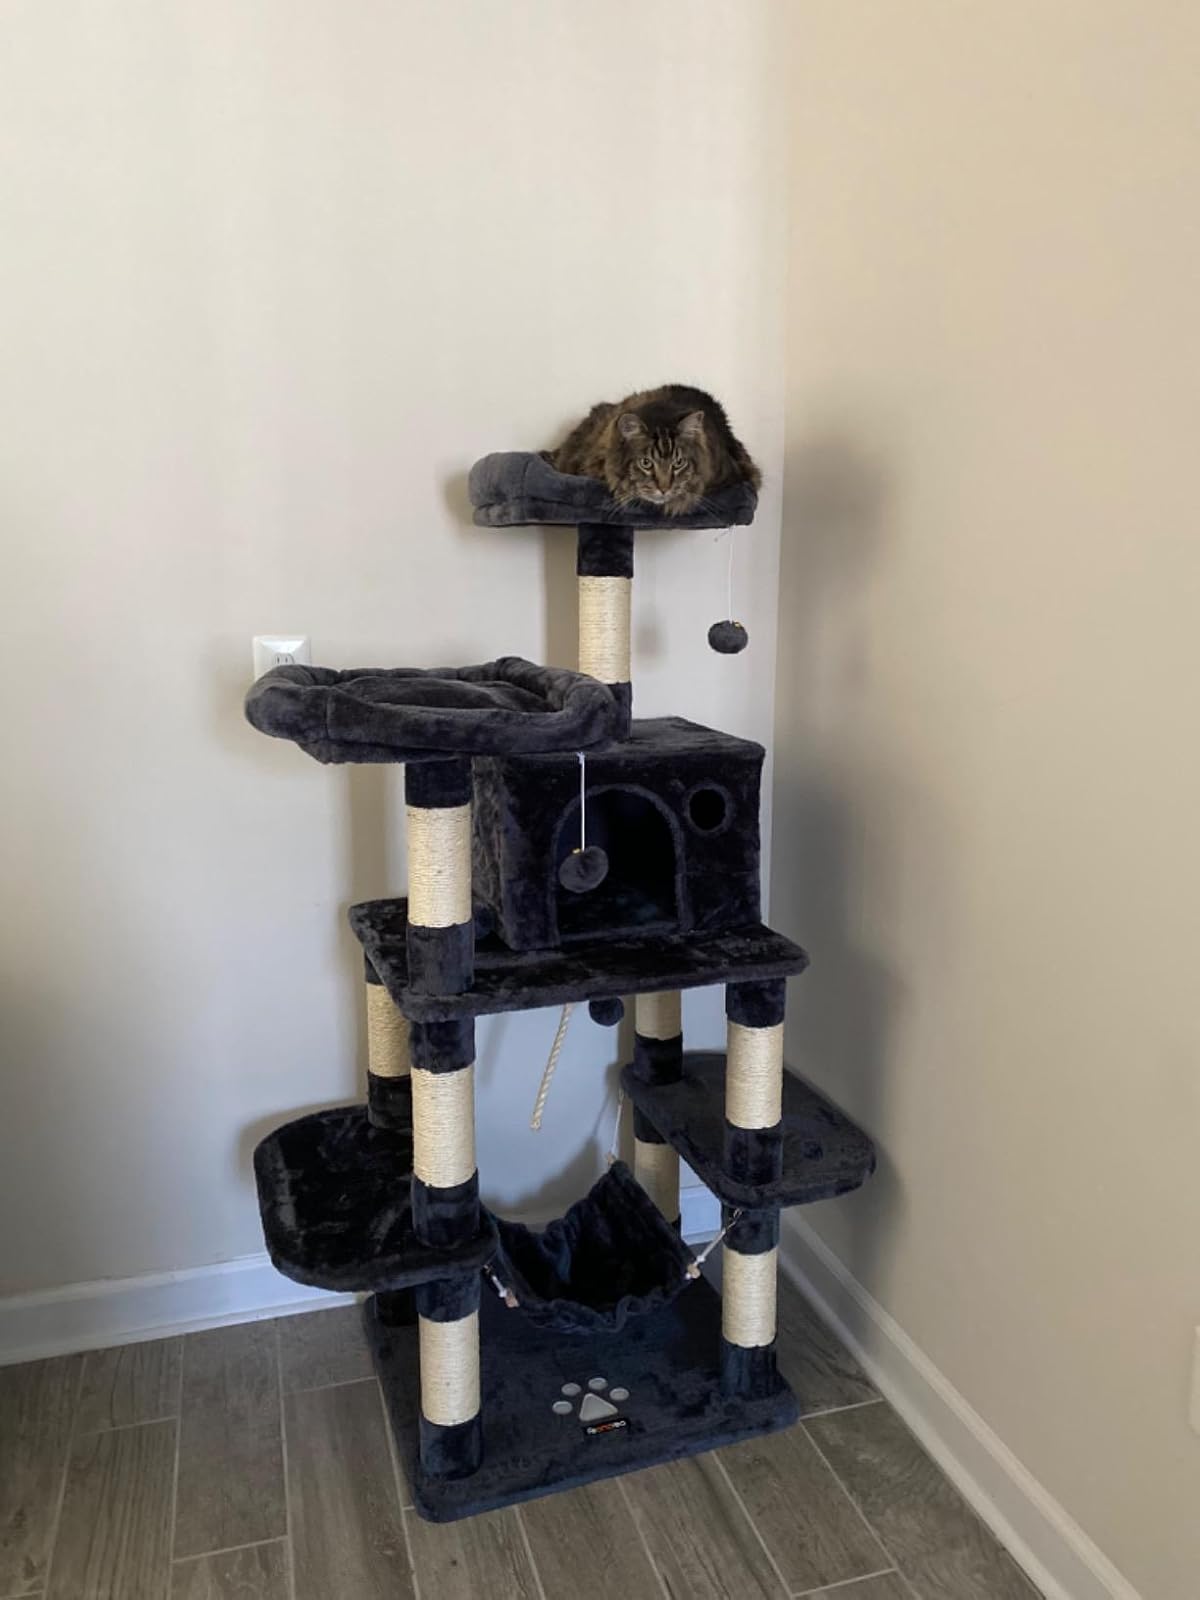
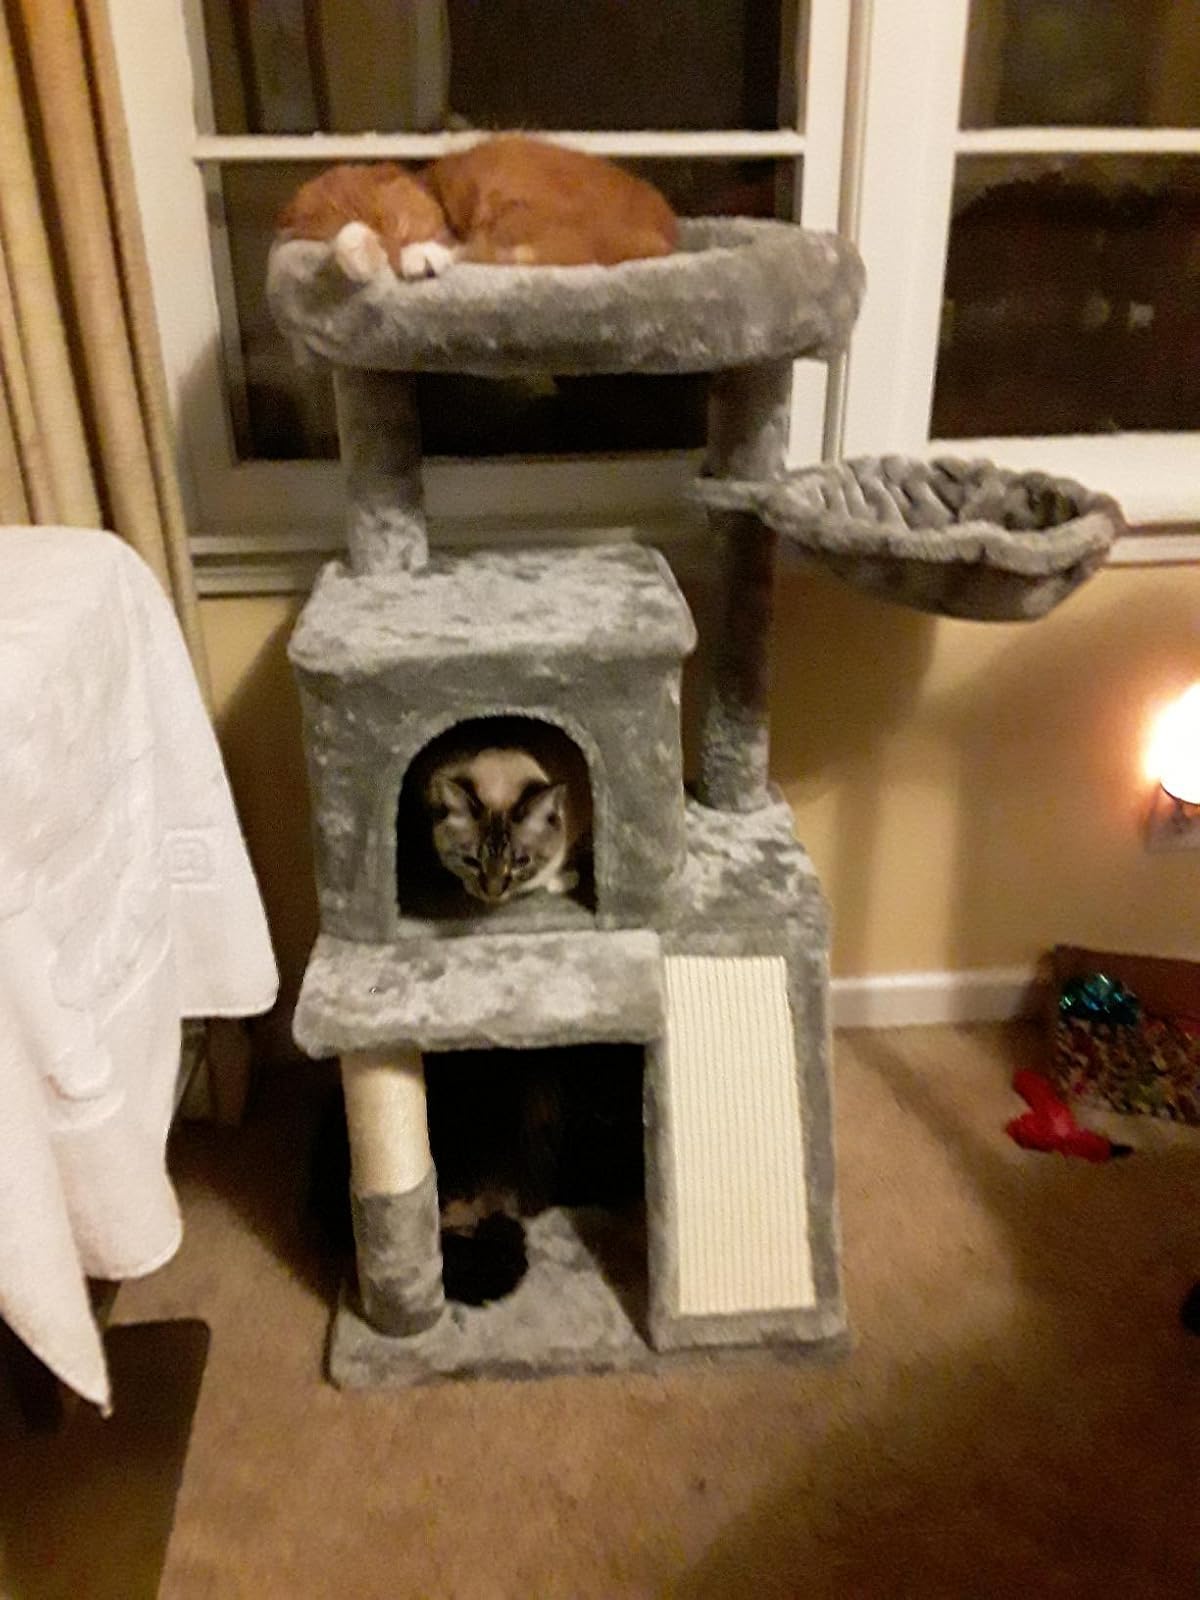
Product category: items_cat tree
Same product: no